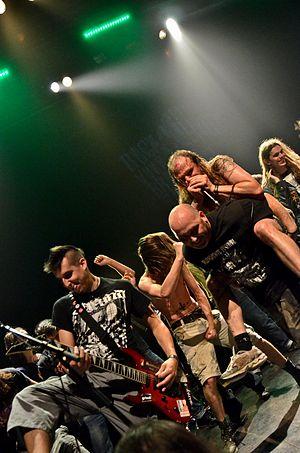
Inhumate en concert au Rock your Brain à Sélestat le 26/10/2013
Inhumate est un groupe de grindcore et death metal français, originaire de Brumath, en Alsace. Il est formé au début des années 1990. Au fil de son existence, Inhumate joue et partage l'affiche avec des groupes tels qu'Agathocles, Cannibal Corpse, Cryptopsy, Immolation, Sepultura, Malignant Tumour, Nile, Six Feet Under, Unholy Grave, Vader, etc.